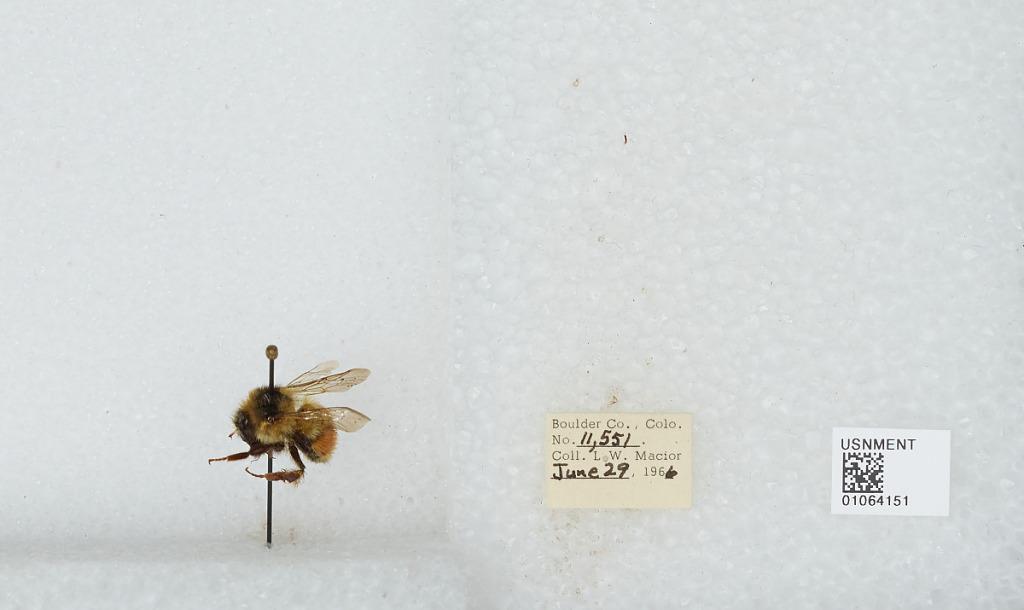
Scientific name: Bombus (Pyrobombus) bifarius Cresson
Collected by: L. Macior
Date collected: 1966-6-29
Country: United States
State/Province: Colorado
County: Boulder
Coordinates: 40.0017, -105.308